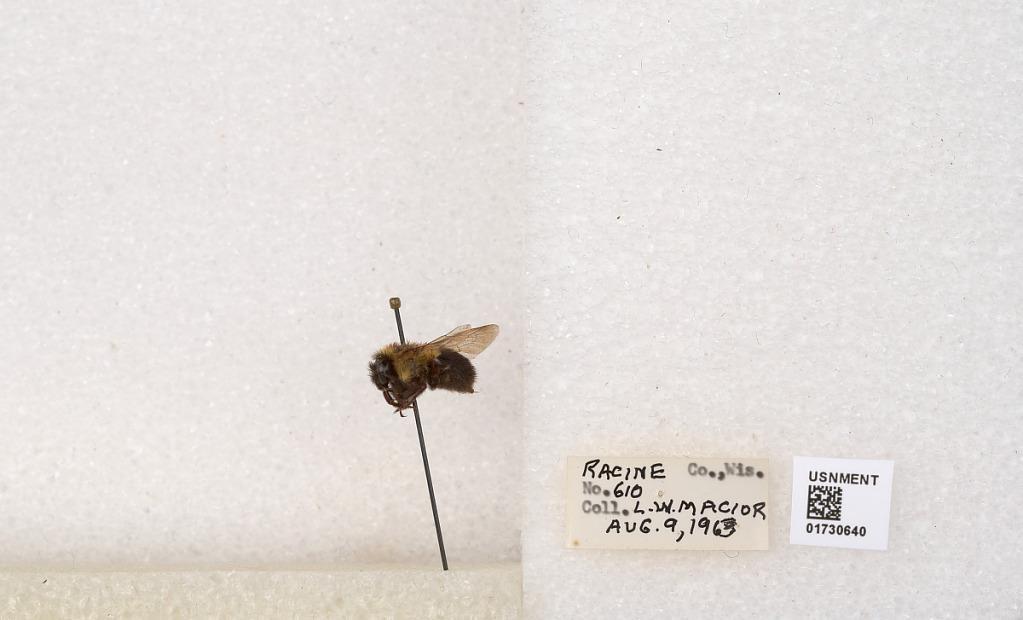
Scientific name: Bombus impatiens Cresson
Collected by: L. Macior
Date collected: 1963-8-9
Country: United States
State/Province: Wisconsin
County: Racine
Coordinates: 42.7299, -87.8123